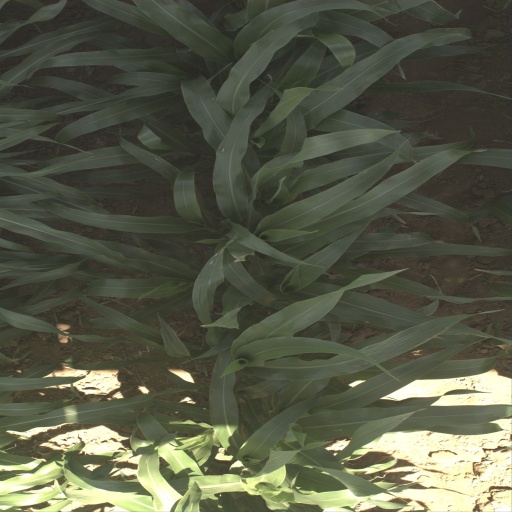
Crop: sorghum